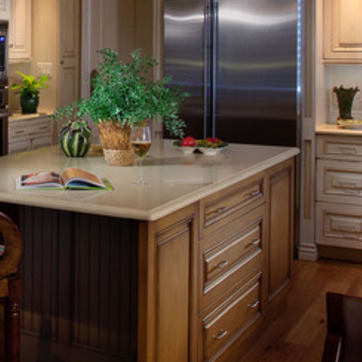
Material: polishedstone